Pritchard & Nickles

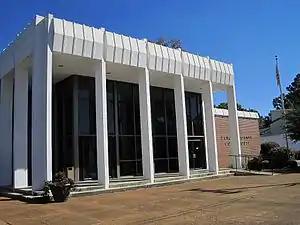
The Panola County Courthouse in Batesville, designed by Pritchard & Nickles and completed in 1967.

Pritchard & Nickles was an architectural firm based in Tunica, Mississippi. The firm designed the Panola County Courthouses in Batesville and Sardis, Mississippi, as well as churches, schools, commercial buildings and residences in Mississippi and Arkansas.